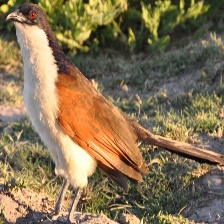
Species: COPPERY TAILED COUCAL
Scientific name: CENTROPUS CUPREICAUDUS